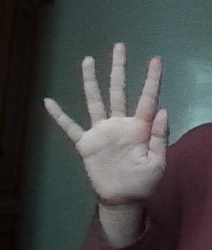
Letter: sheen